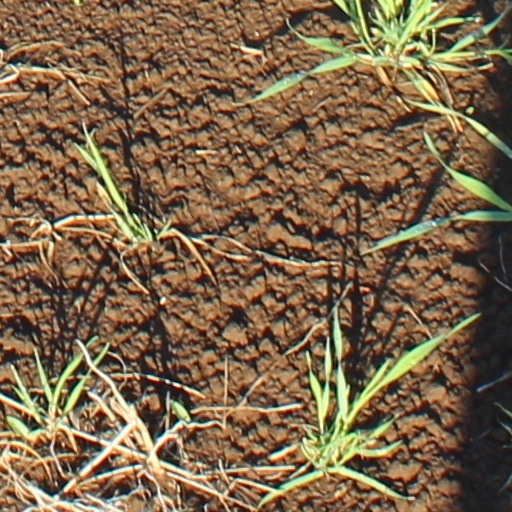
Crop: wheat